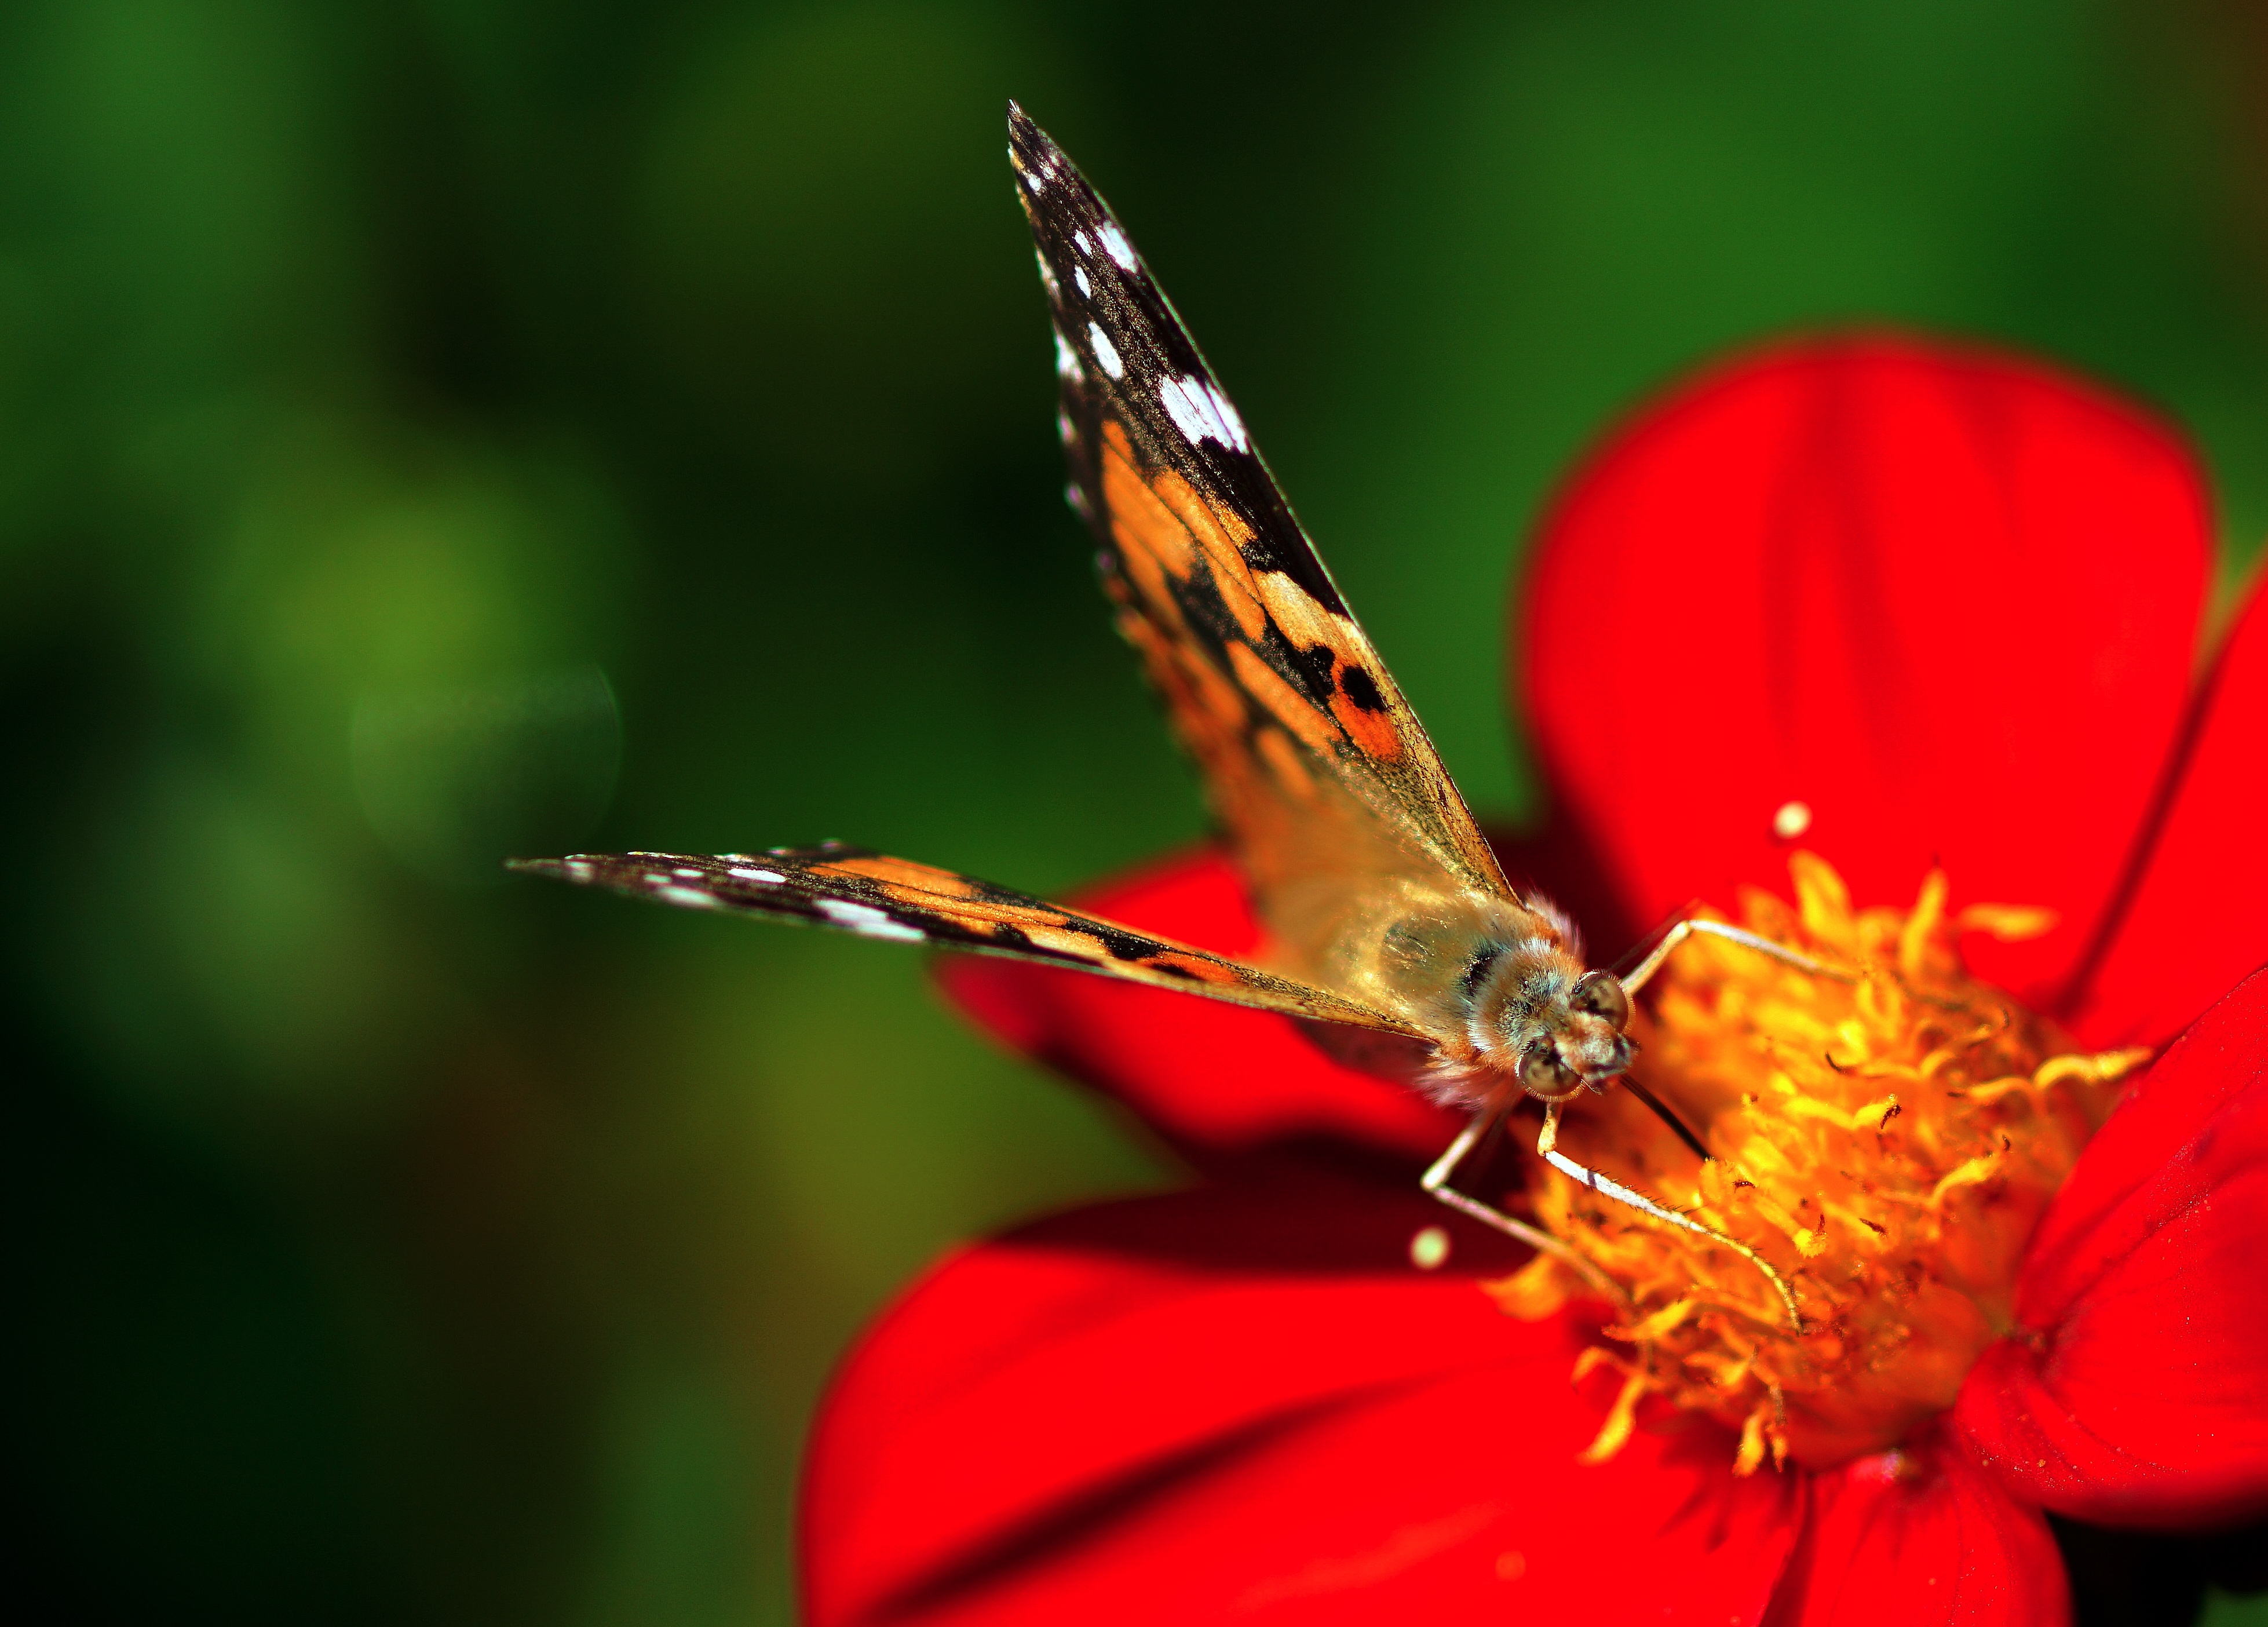
nature, wing, plant, photography, flower, petal, animal, fly, red, insect, butterfly, garden, flora, fauna, invertebrate, flowers, close up, dahlia, red flower, flower garden, late summer, dahlia garden, nectar, macro photography, garden plant, painted lady, pollinator, moths and butterflies